Charles K. Kao

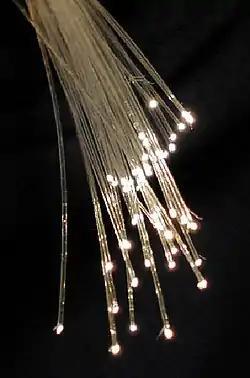
A bundle of silica glass fibres for optical communication, which are the de facto worldwide standard. Kao also first publicly suggested that silica glass of high purity is an ideal material for long range optical communication.

In the 1960s at Standard Telecommunication Laboratories (STL) based in Harlow, Essex, England, Kao and his coworkers did their pioneering work in creating fibre optics as a telecommunications medium, by demonstrating that the high-loss of existing fibre optics arose from impurities in the glass, rather than from an underlying problem with the technology itself.